George Macdonogh

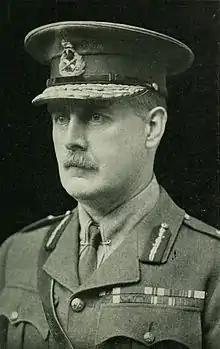

Sir George Mark Watson Macdonogh (4 March 1865 – 10 July 1942) was a British Army general officer. After early service in the Royal Engineers he became a staff officer prior to the outbreak of the First World War. His main role in the war was as Director of Military Intelligence at the War Office in 1916–18.